SpaceX CRS-7

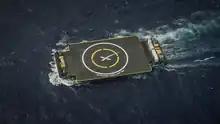
The "Of Course I Still Love You" floating landing platform prior to the launch

After the second stage separation, SpaceX planned to conduct a flight test and attempt to return the Falcon 9's nearly empty first stage through the atmosphere and land it on autonomous spaceport drone ship "Of Course I Still Love You".